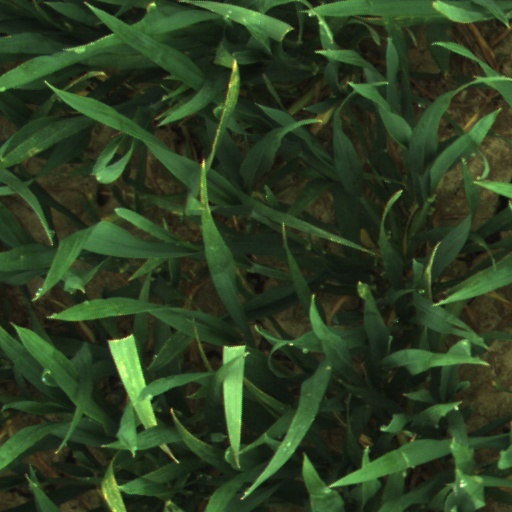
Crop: wheat